Tourism in Algeria

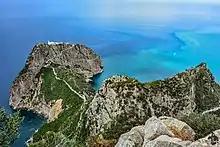
Cap carbon "paradise cape", [Bejaia

Djama'a al-Djedid, also referred to as the Jamaa al-Jadid, Jamaa El Jedid, or the New Mosque, is an Ottoman mosque located in Algiers, the capital of Algeria. It was built in 1660 in accordance with the traditions of the Hanafi school. During the French colonial rule, the mosque was called the Mosquée de la Pêcherie and in English the Mosque of the Fisherman's Wharf.